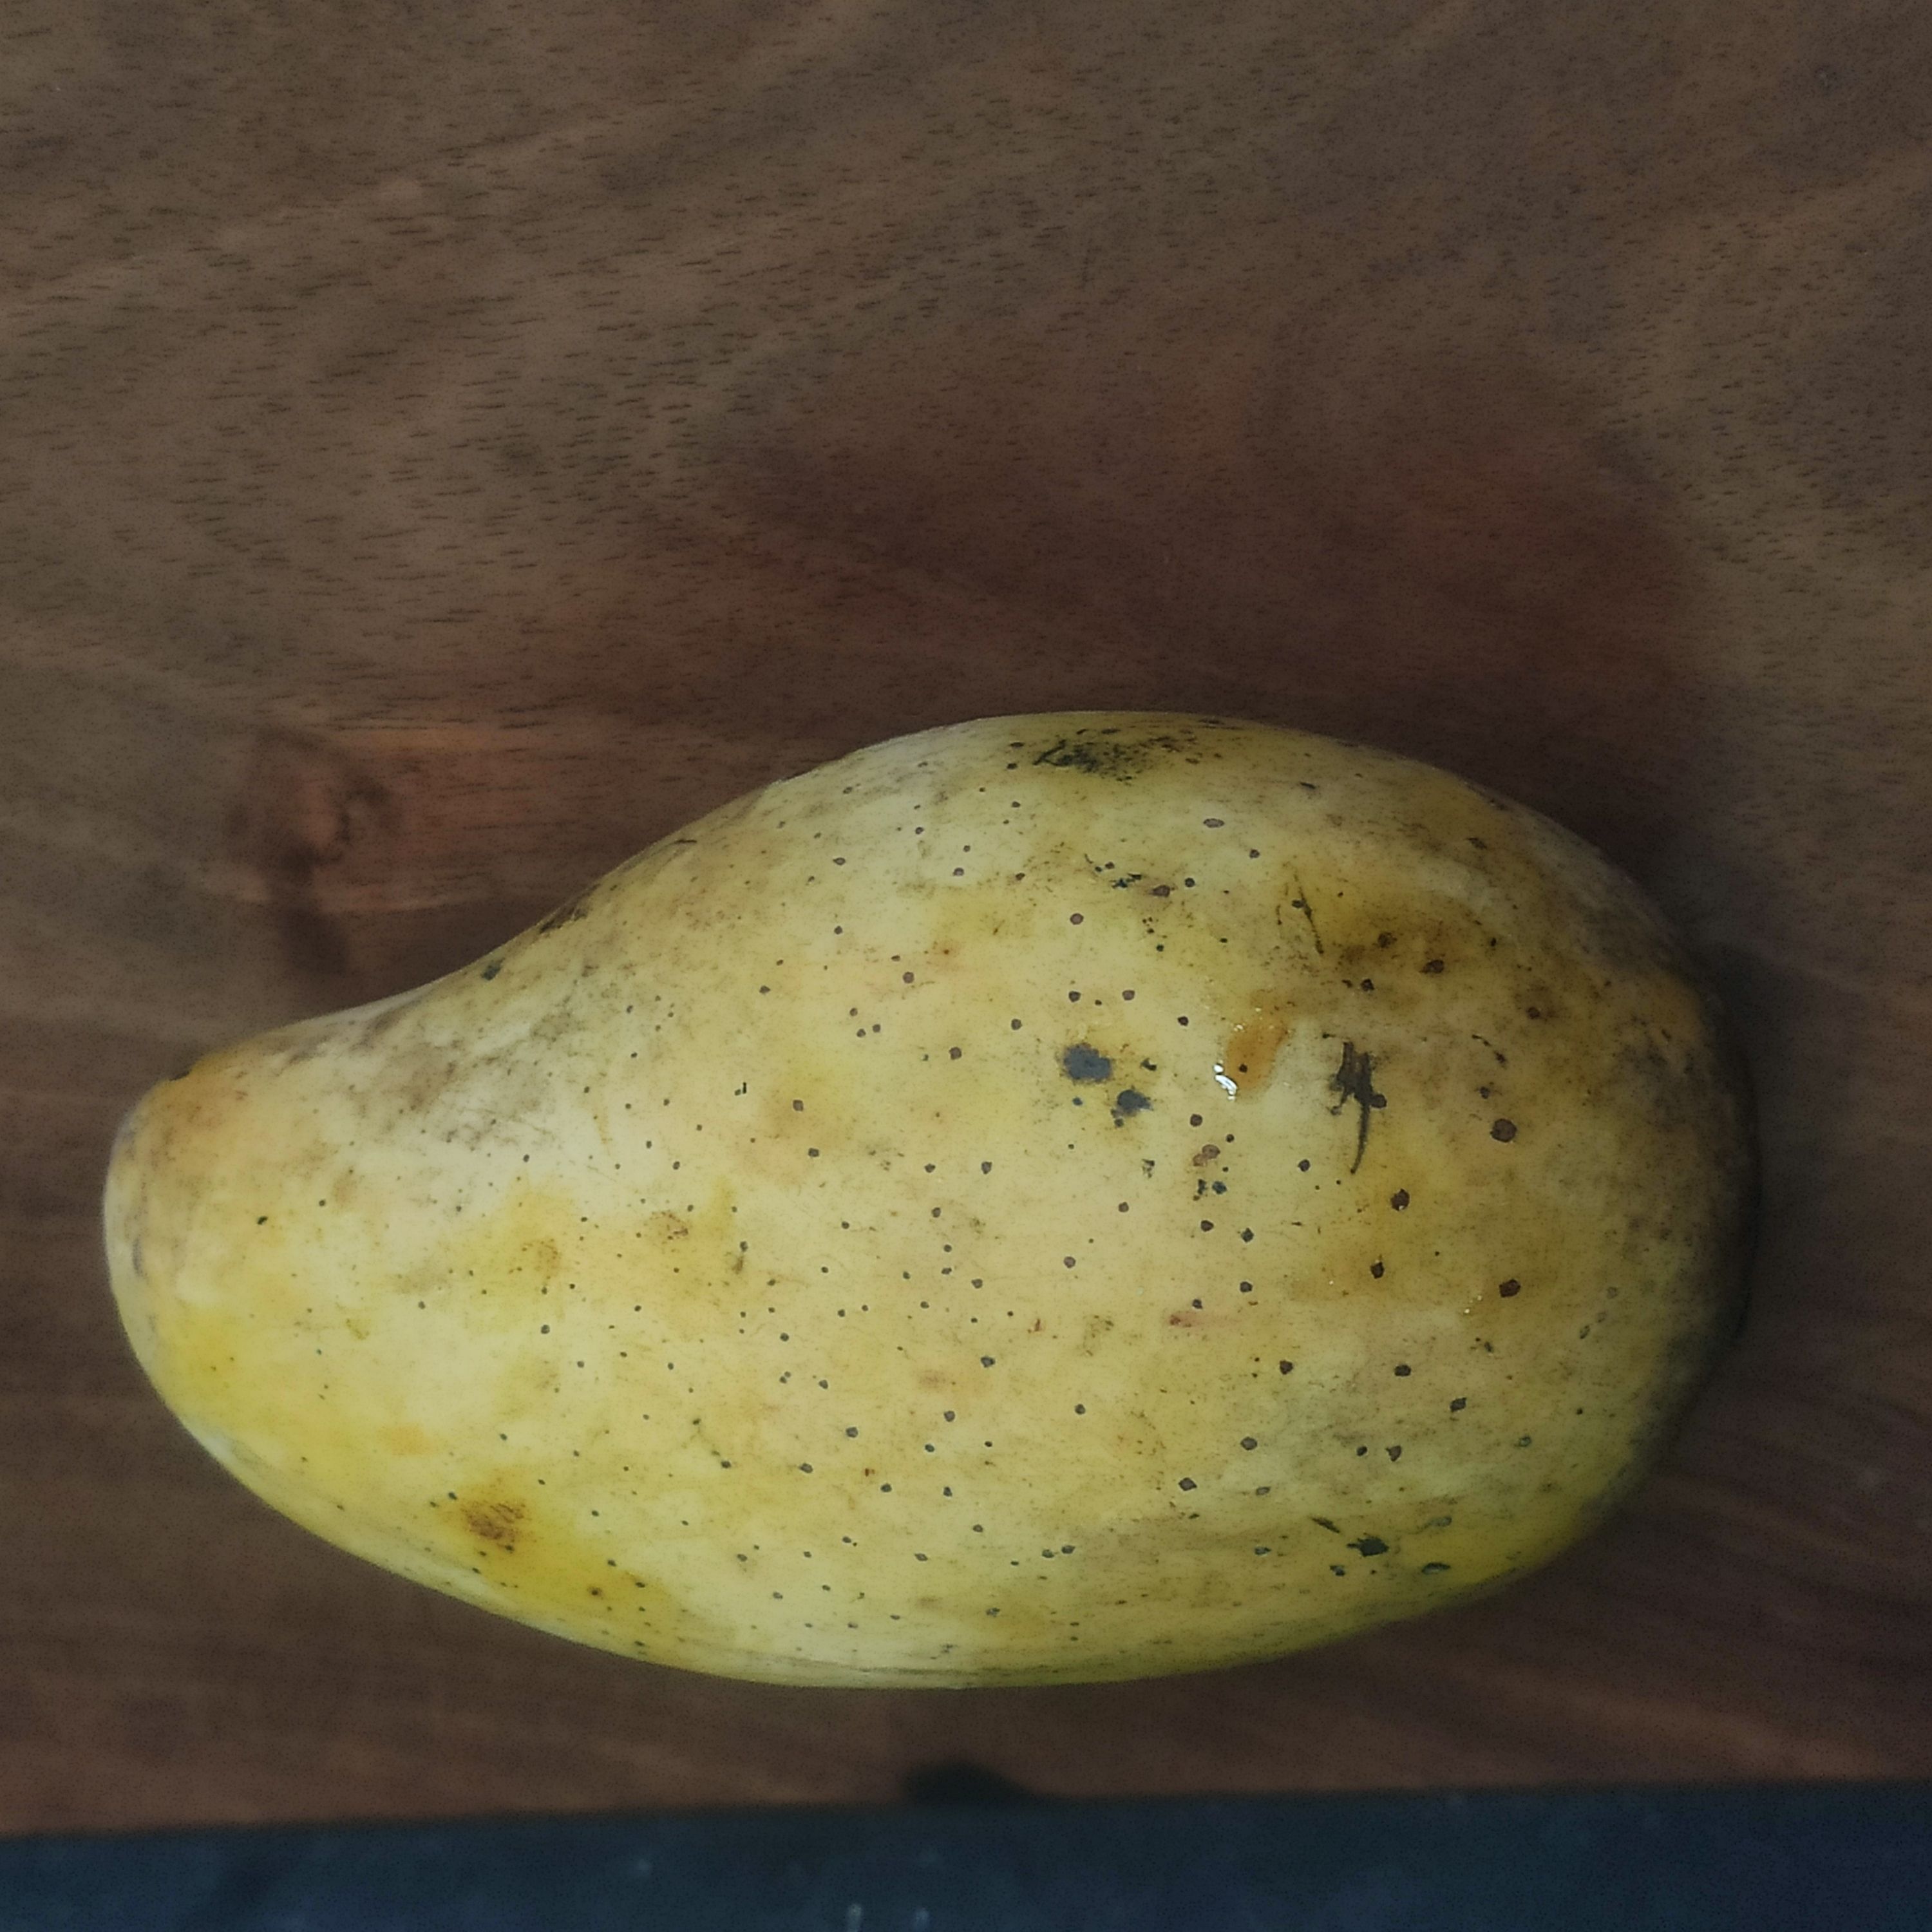
Fruit: mango
Grade: 2nd-grade